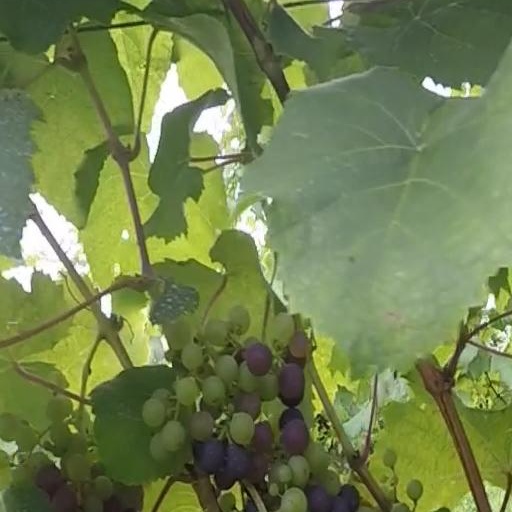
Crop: grape